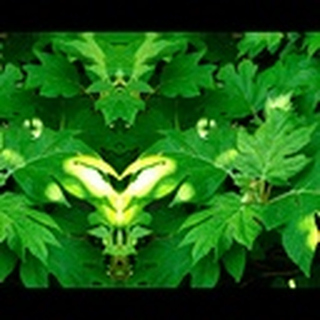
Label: healthy_cotton